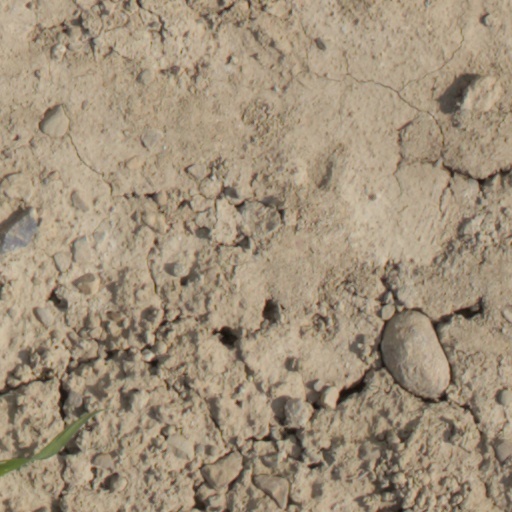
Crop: wheat